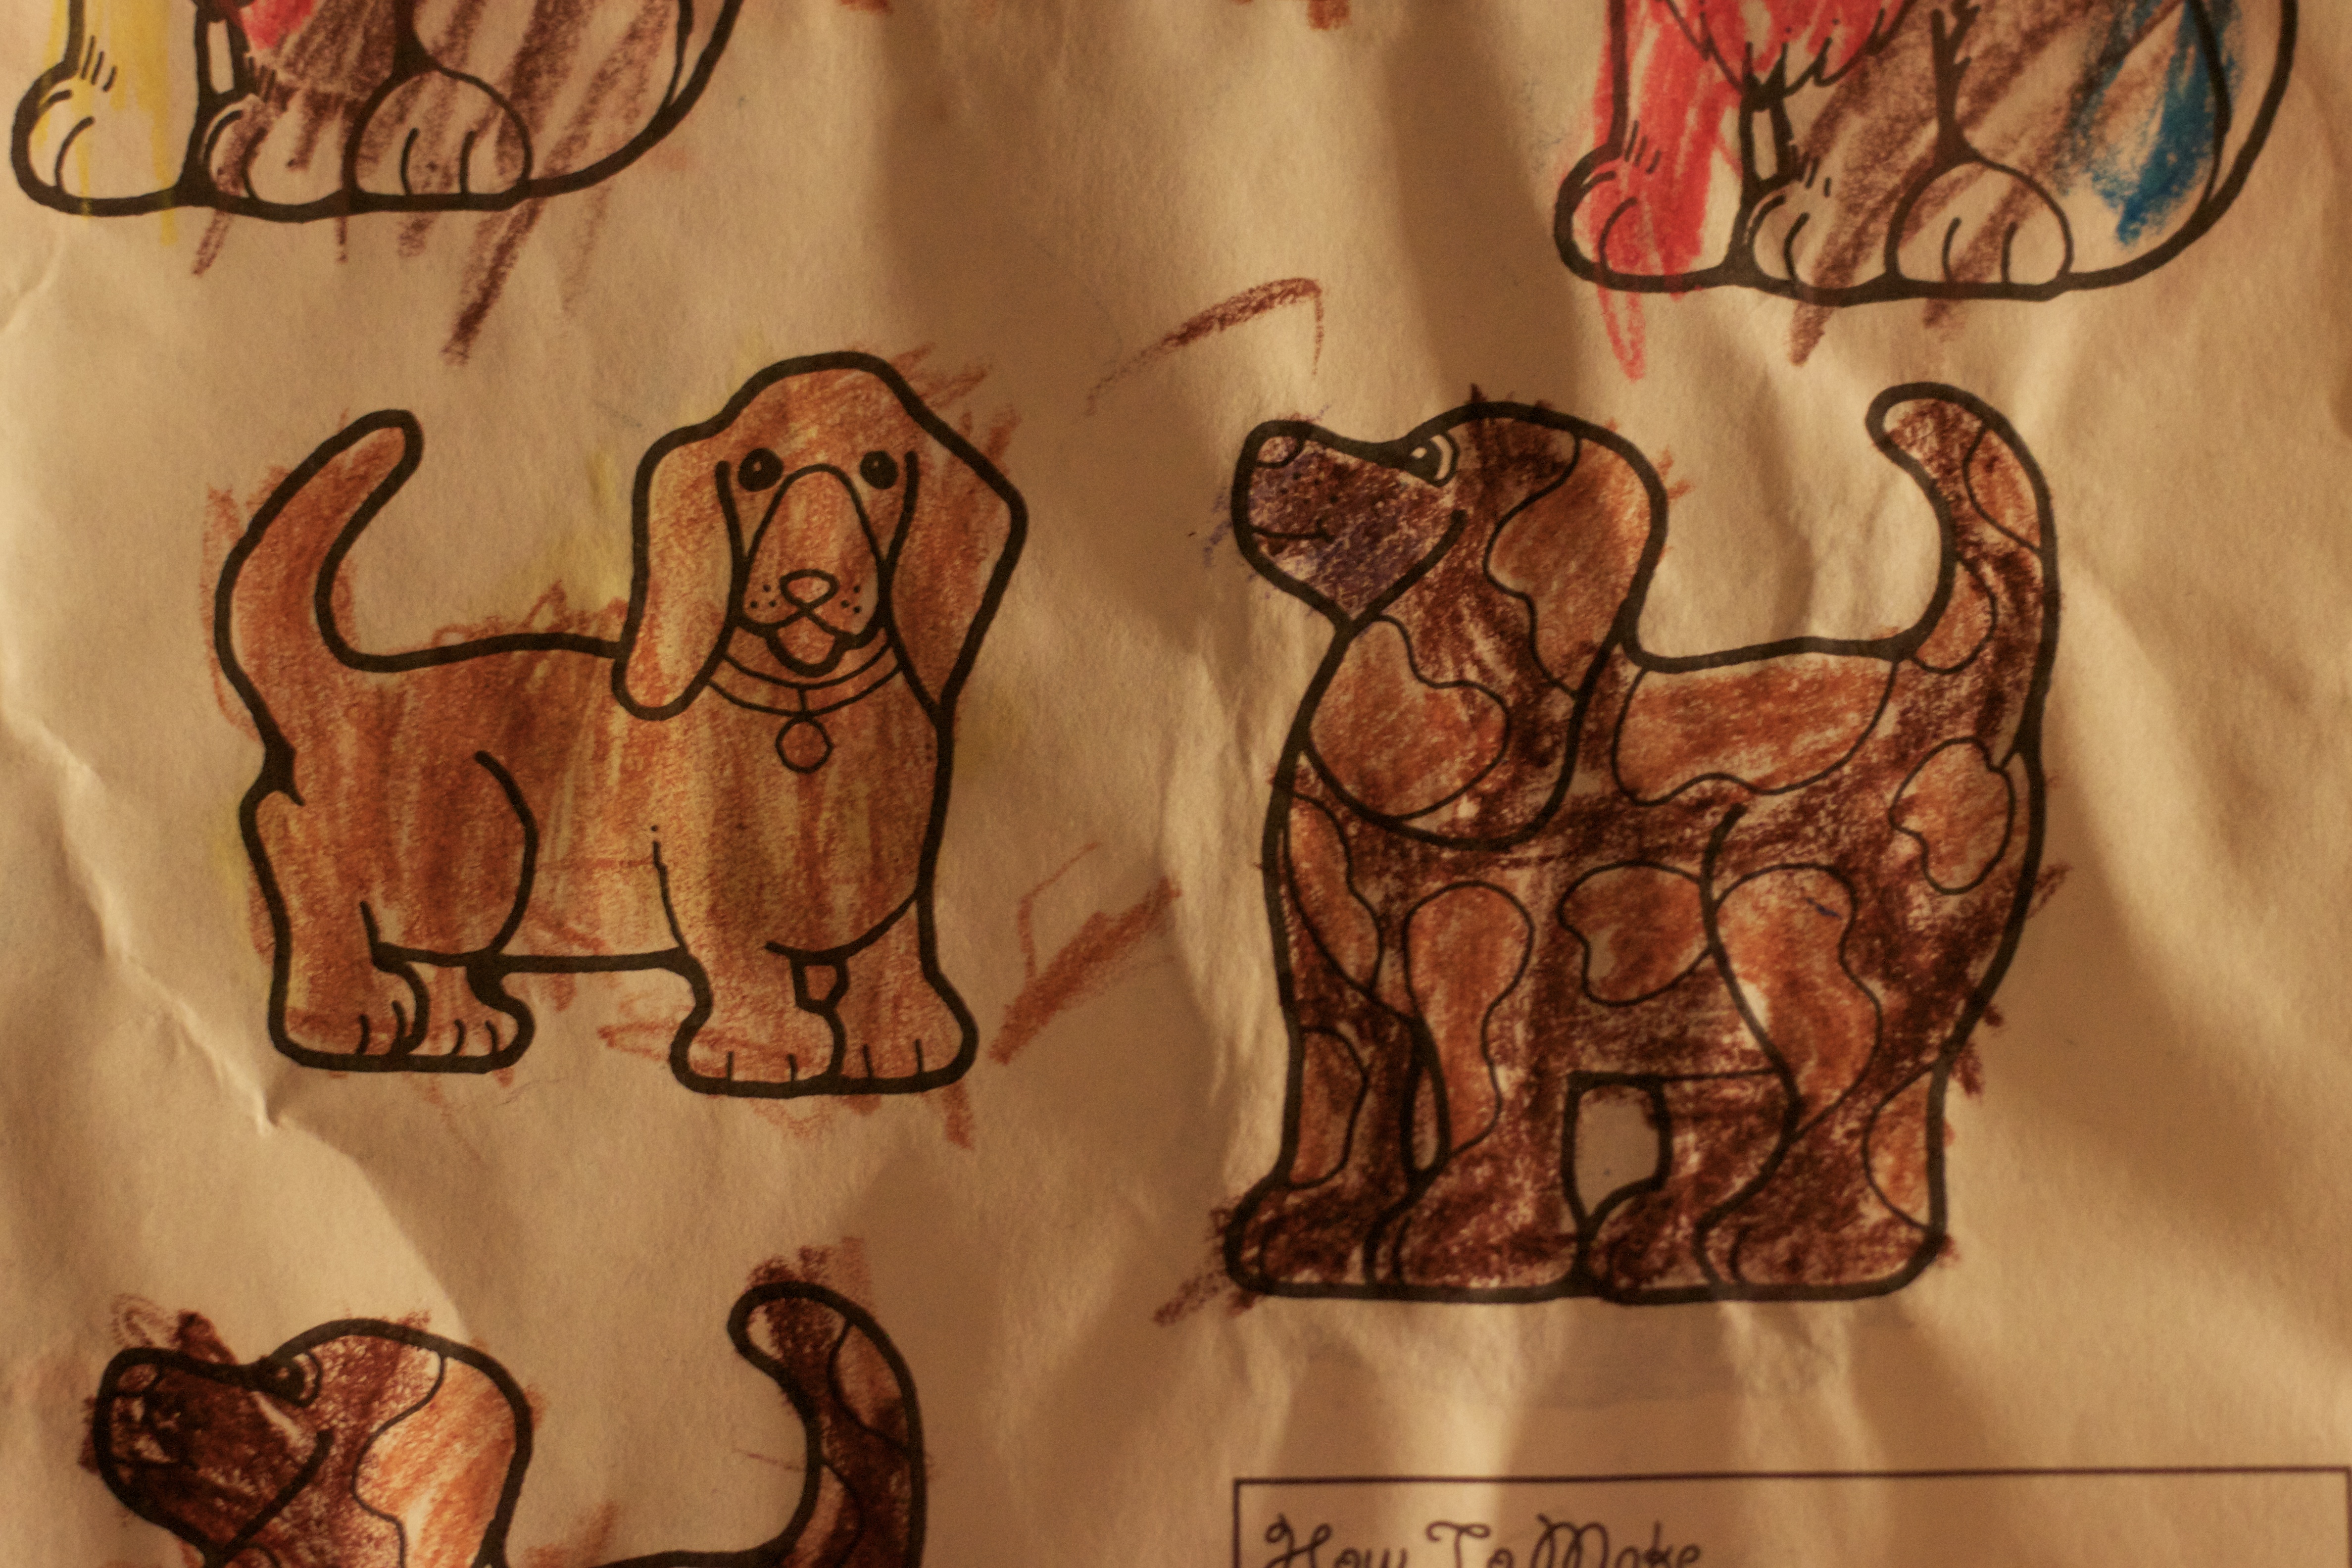
wood, art, sketch, drawing, illustration, carving, ancient history, dog like mammal